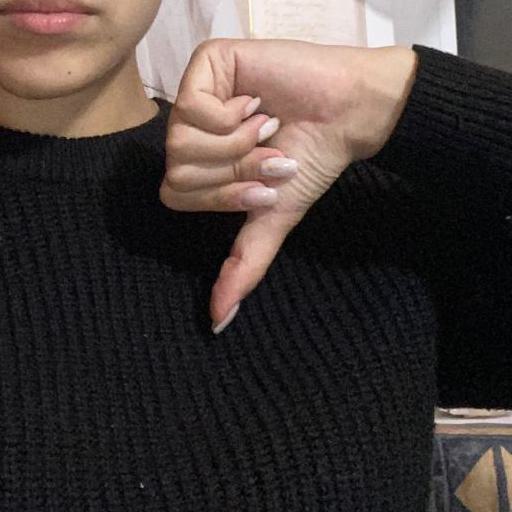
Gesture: dislike